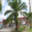
Label: palm_tree